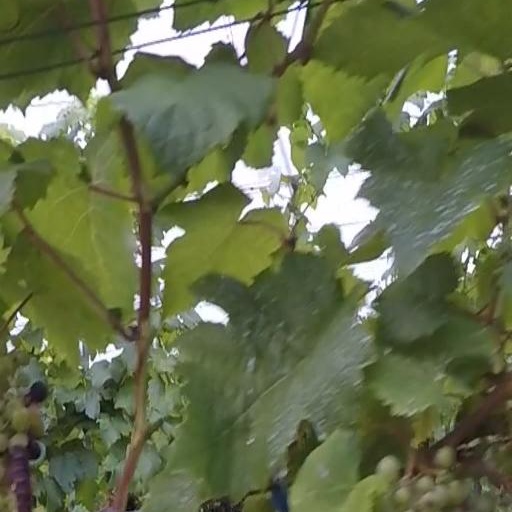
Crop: grape